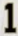
Number: 1